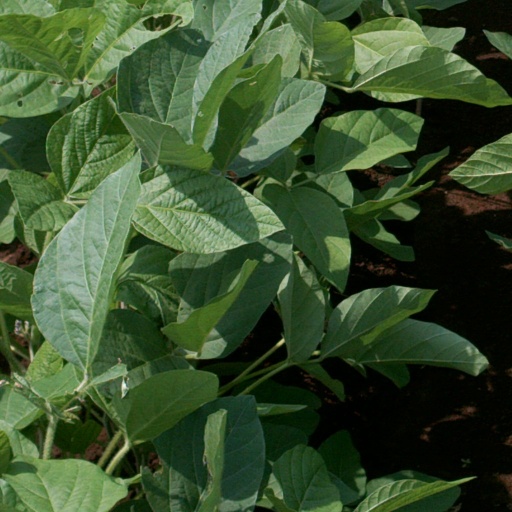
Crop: soybean